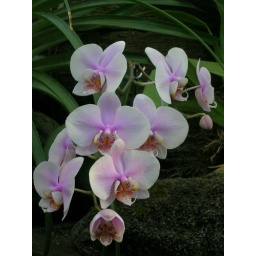
Orchids are well-loved as decorative house plants all over the world.